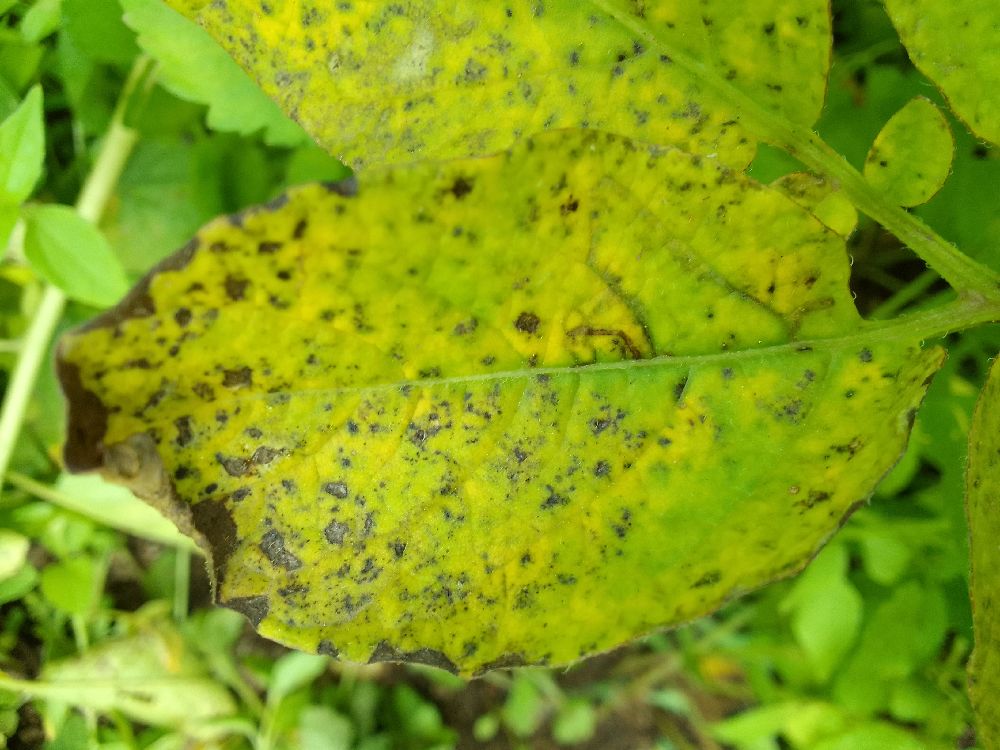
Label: Early blight